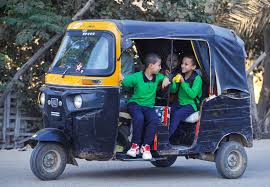
Vehicle type: Auto Rickshaws